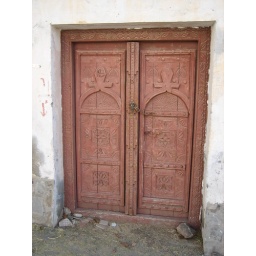
Carved wooden door in Mudayrib